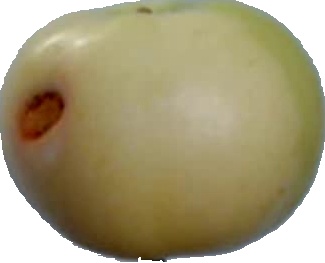
Label: apple_6